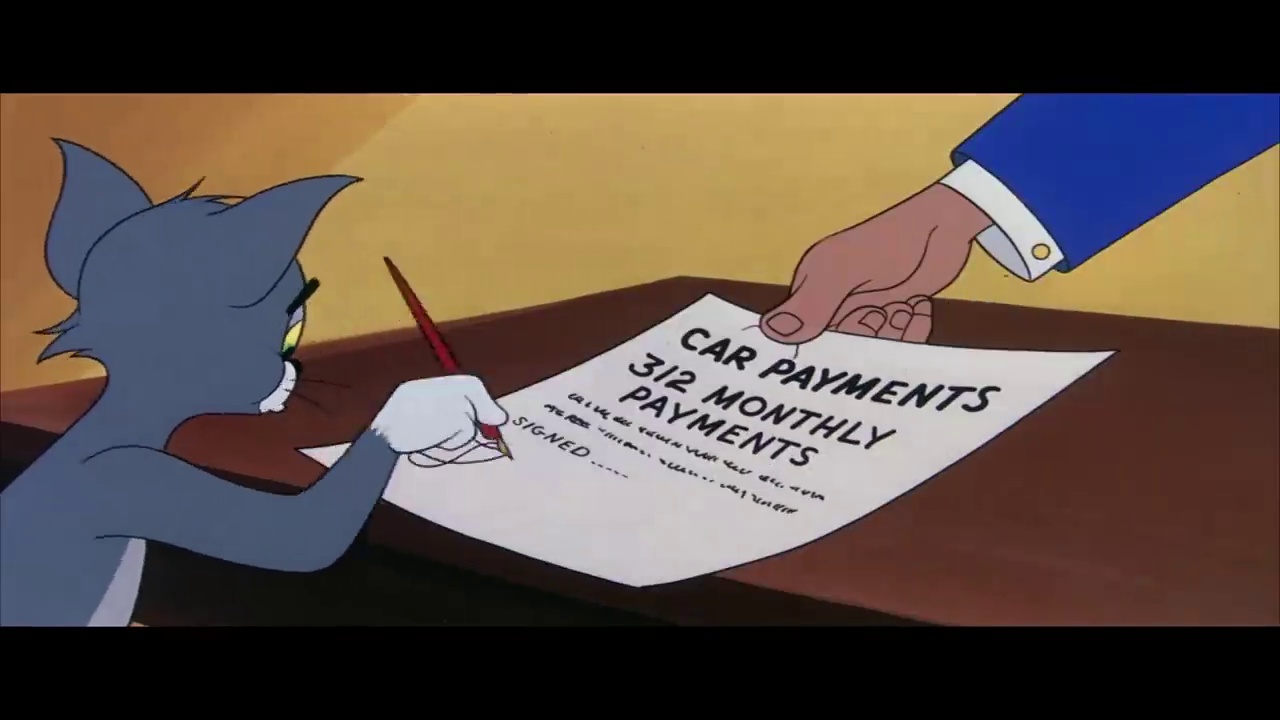
Portrait style: Cartoon Portrait